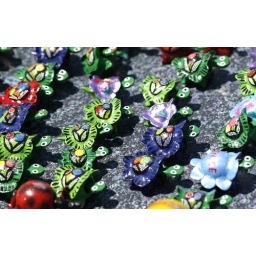
Turtles with moving heads found at a sidewalk market in Venice beach